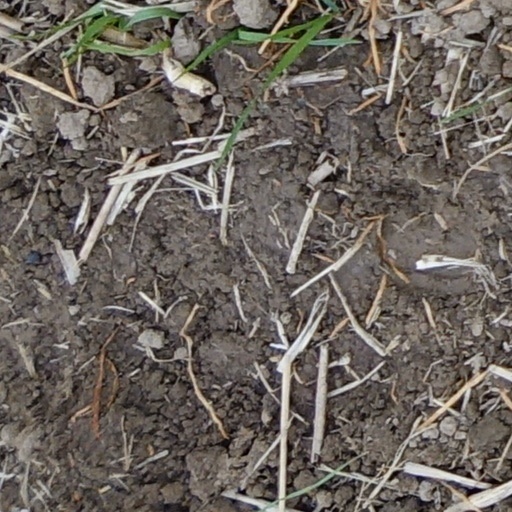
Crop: wheat